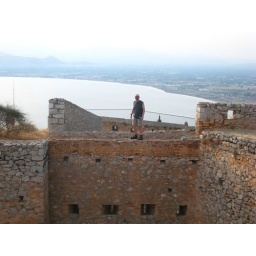
Rob walking on a 2 foot wide wall about 30 feet above a stone floor on each side.